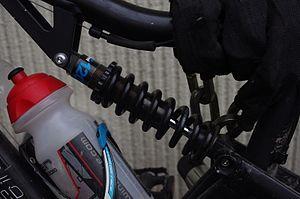
La suspension d'un vélo permet de compenser les irrégularités du terrain en créant une liaison souple entre le cadre et les roues. La suspension avant, installée dans la fourche, est présente sur la quasi-totalité des VTT, mais aussi de nombreux VTC. La suspension arrière, qui implique une articulation du cadre, est moins répandue, cantonnée aux VTT de descente et à une partie de ceux de cross-country.